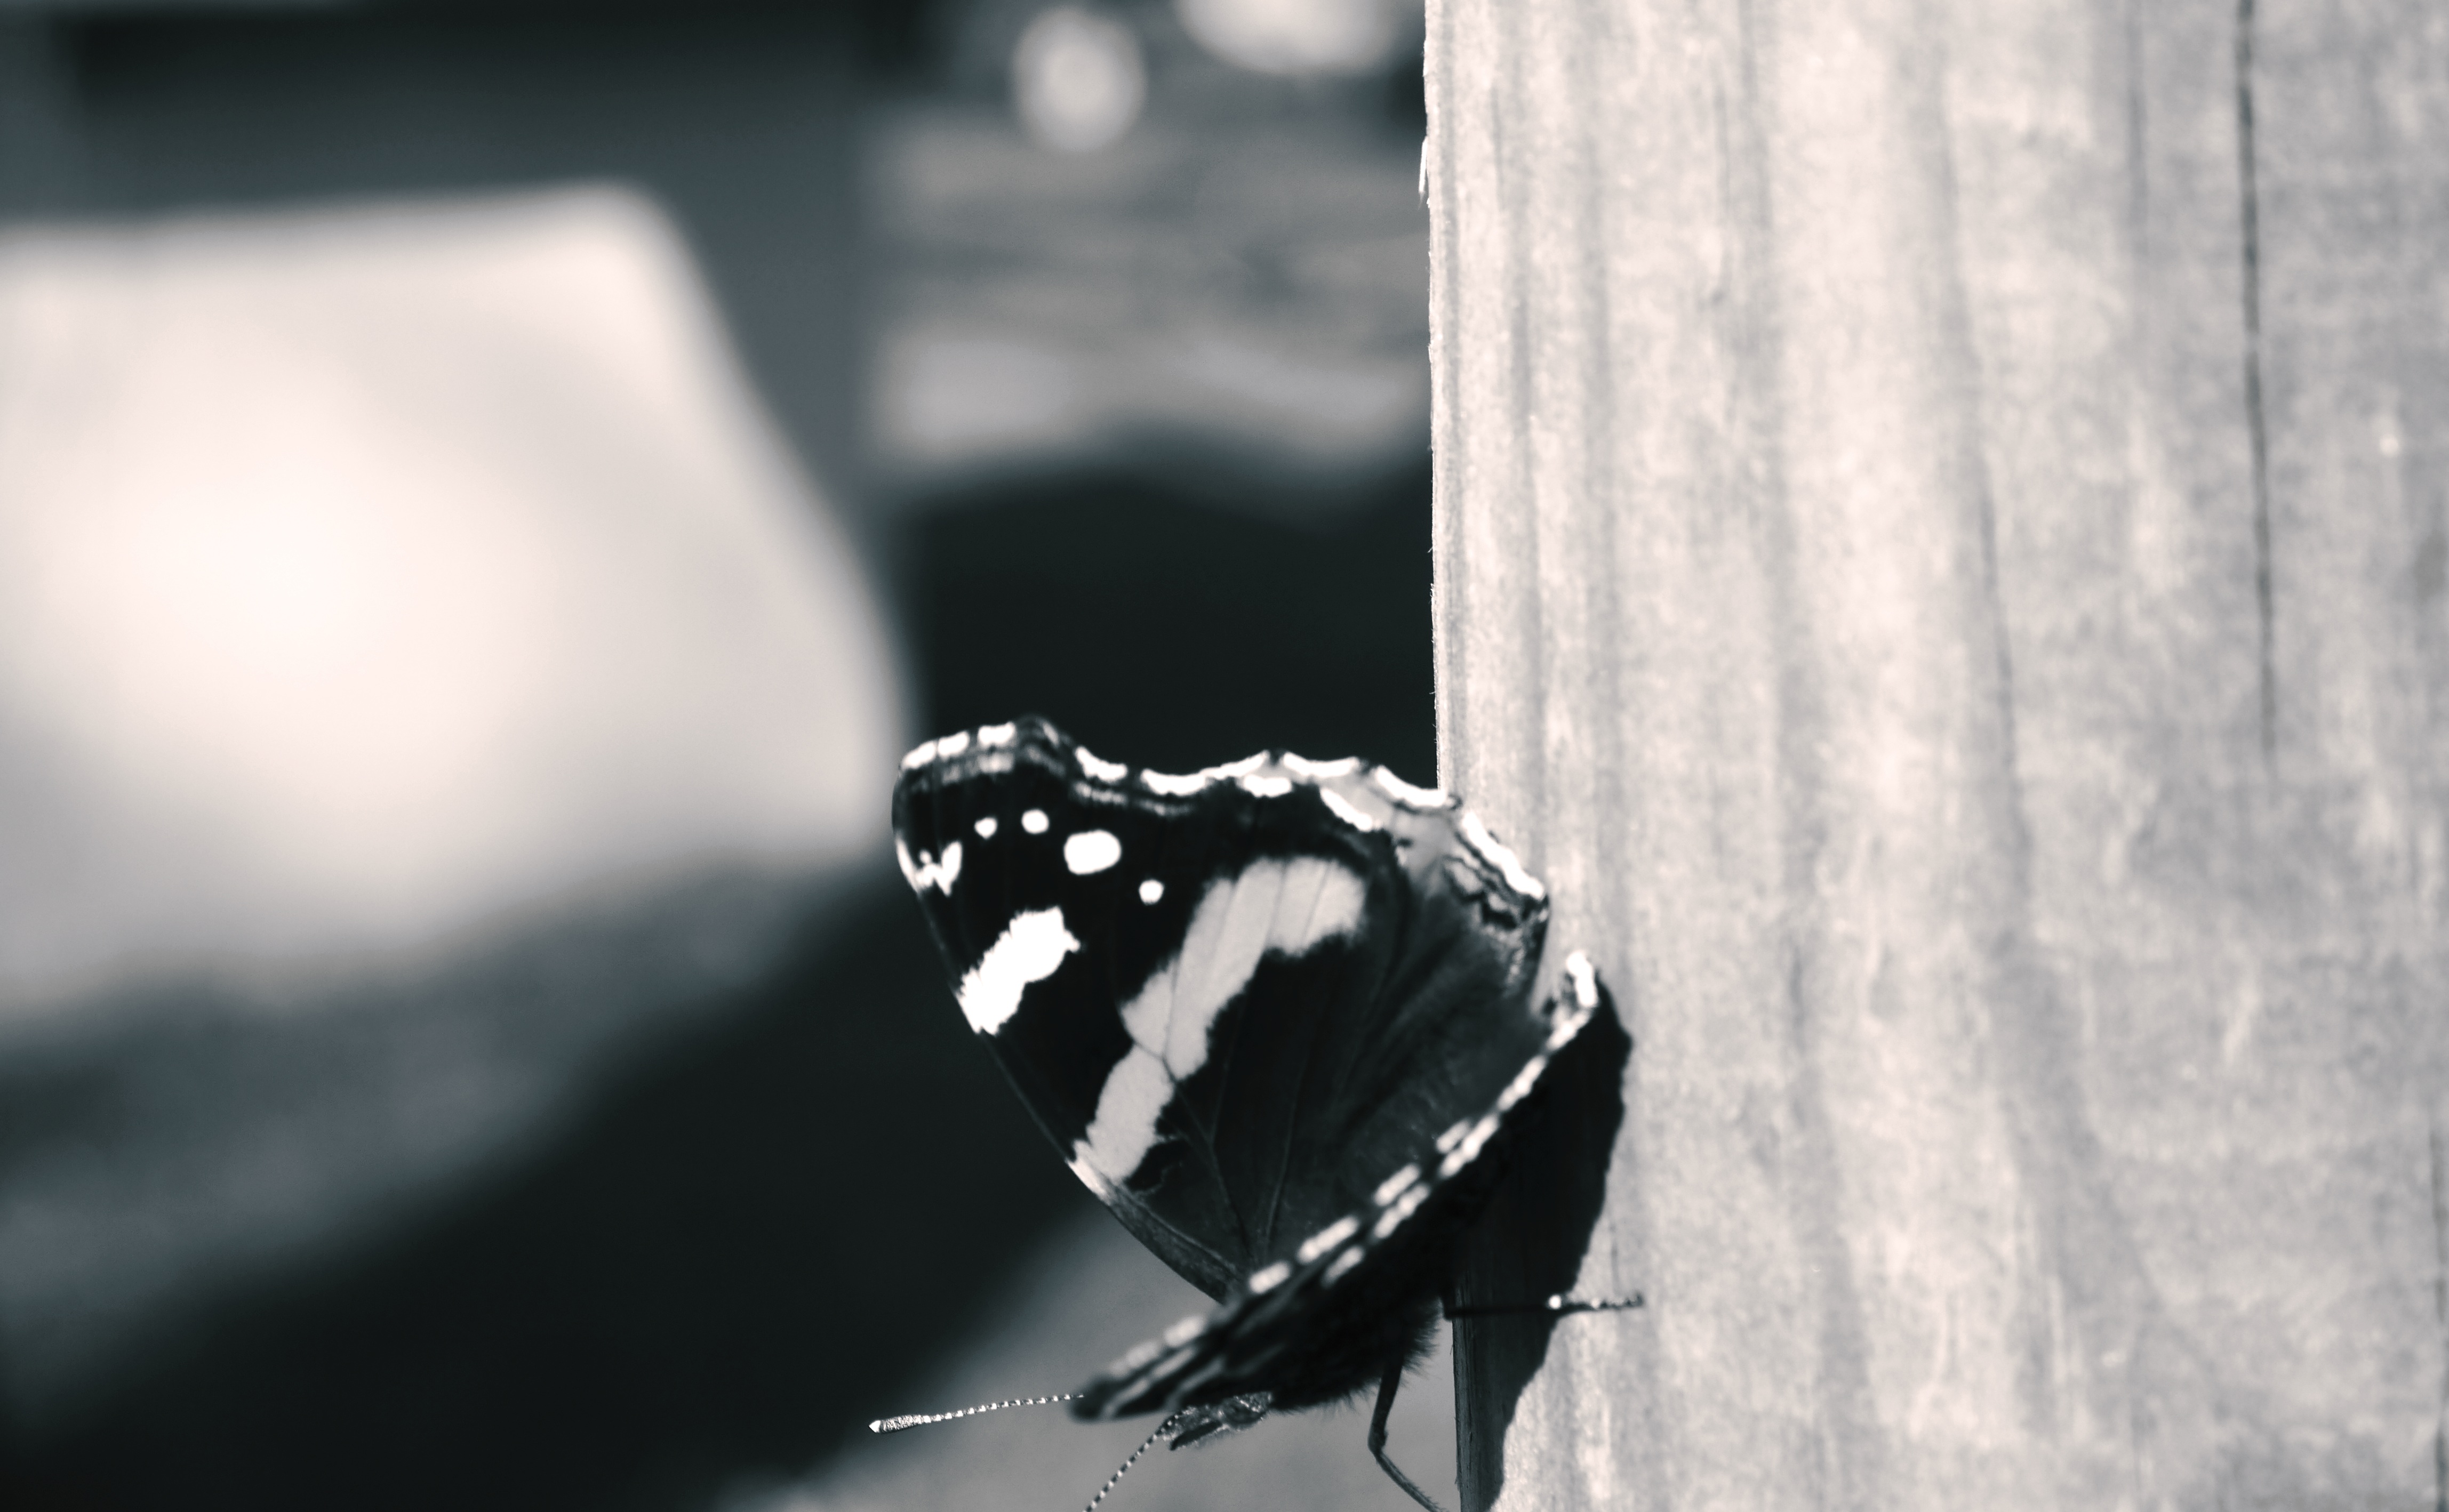
wing, white, photography, insect, blue, butterfly, black, monochrome, invertebrate, close up, macro photography, moths and butterflies